Gechu

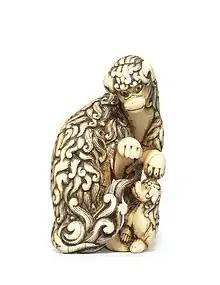
Carved shaggy dog and pup "netsuke" made out of ivory, signed by Gechū

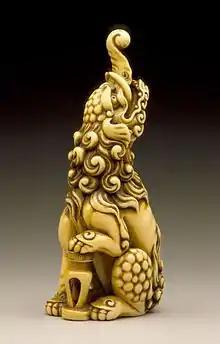
"Baku: Monster that Eats Nightmares", ivory with staining, "sumi" (ink), and traces of red pigment, attributed to Gechū

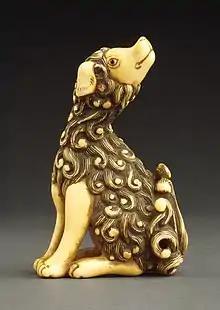
Dog, ivory with staining, "sumi", inlays, attributed to Gechū

Little is known about Gechū's life, he is primarily known through his works, in particular "netsuke". He was an Osaka School style artist, and is known to have sculpted in ivory. It was originally believed he lived in Osaka though recently it has been suggested that he may have been at home in Satsuma Province on Kyushu.